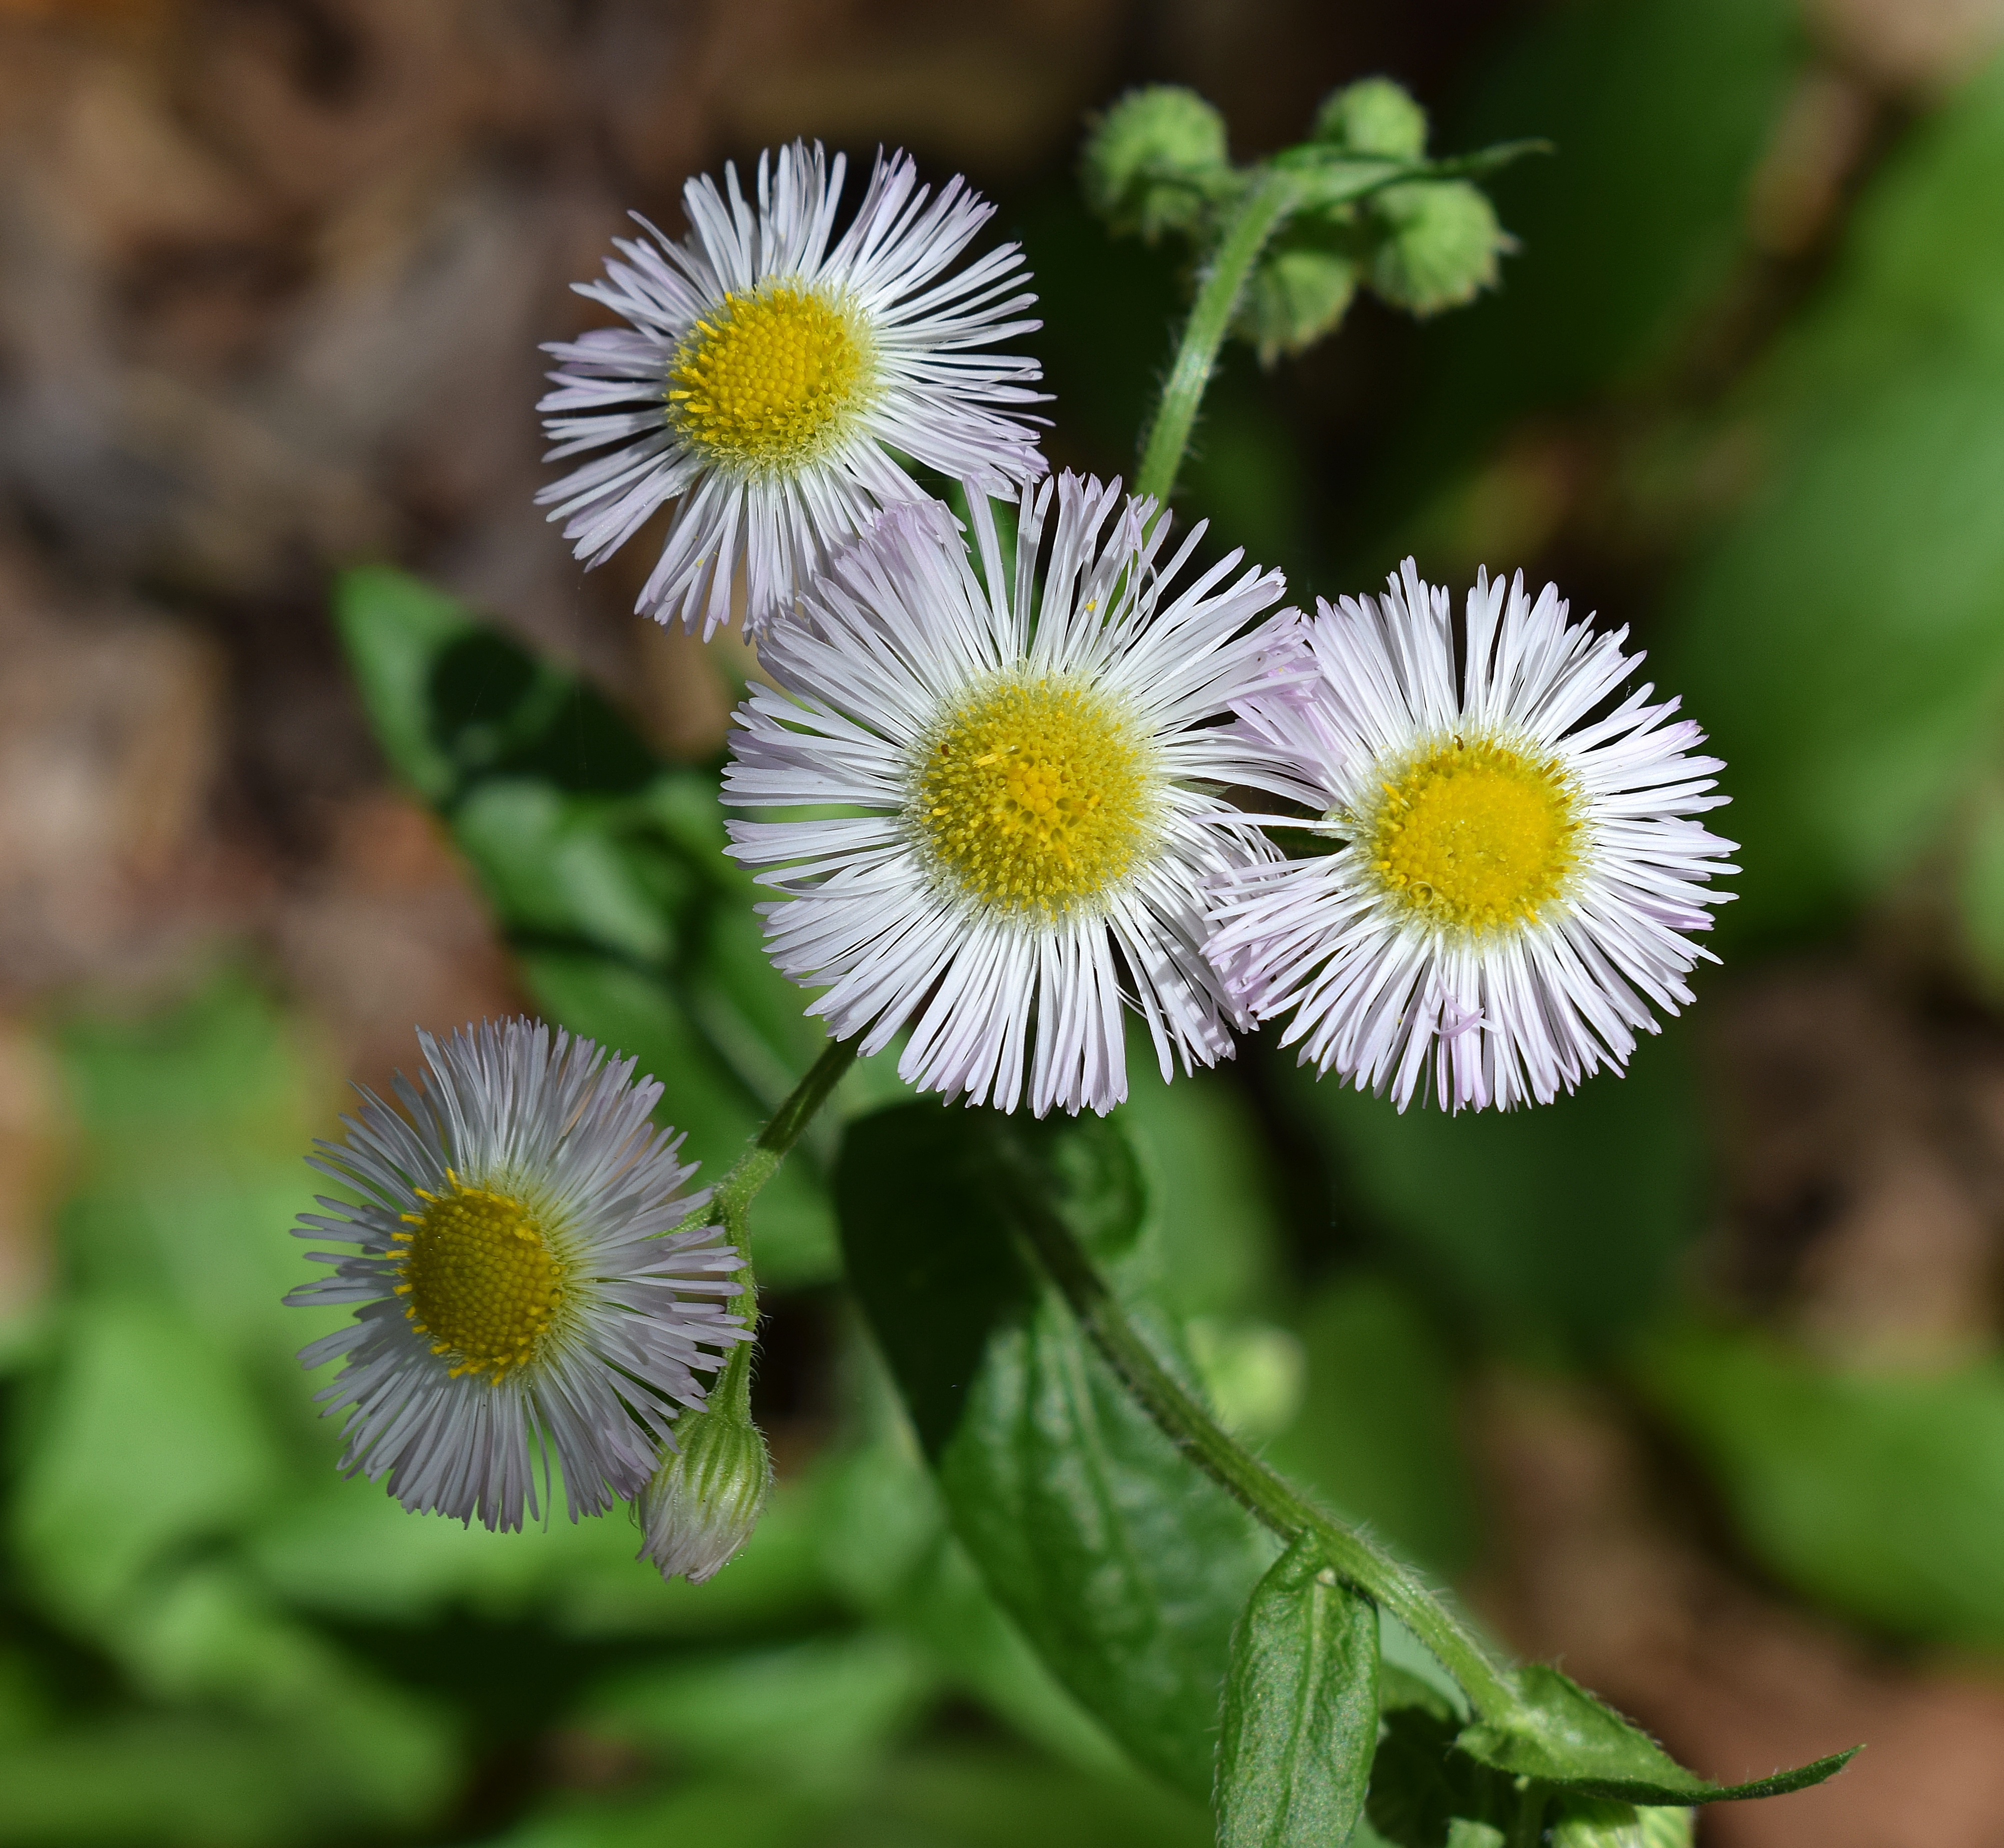
nature, forest, blossom, plant, white, meadow, flower, petal, bloom, daisy, spring, botany, yellow, pink, flora, wildflower, woods, aster, bud, fleabane, macro photography, medicinal, flowering plant, daisy family, oxeye daisy, annual plant, land plant, chamaemelum nobile